Anatolii I. Zvyagin

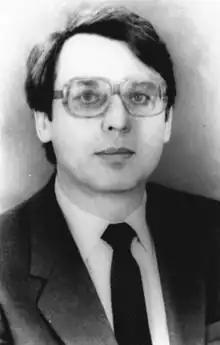

Zvyagin Anatolii Illarionovich (born 14 November 1937 Panyutino, Kharkiv Region – died 4 May 1991 Kharkiv) is the author of pioneer studies of dynamical (in the wide range of frequencies, including rf, IR, and optical ones), magnetic, and thermal properties of low-symmetric and low-dimensional magnetic insulators.